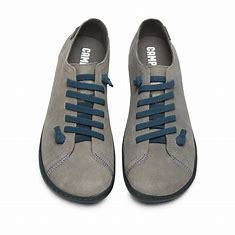
Brand: Camper
Model: PEU